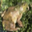
Label: frog